Lee J. Cobb

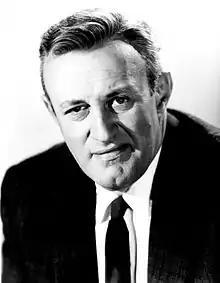
Cobb 1960s

Lee J. Cobb (born Leo Jacoby; December 8, 1911February 11, 1976) was an American actor, known both for film roles and his work on the Broadway stage, as well as for his starring role on the television series "The Virginian". He often played arrogant, intimidating, and abrasive characters, but he also acted as respectable figures such as judges and police officers. He was nominated for two Academy Awards and two Golden Globe Awards, all in the Best Supporting Actor category.